Question: Where is the man looking?
Tambaya: Ina mutumin yake kallo?
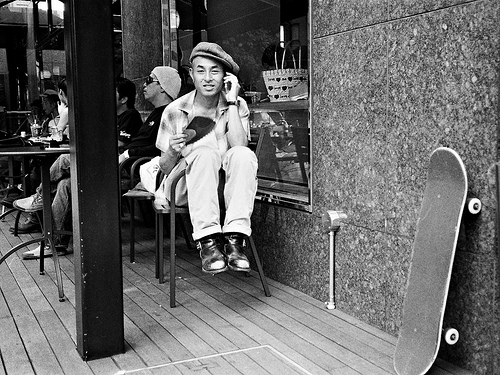
Answer: At the camera.
Amsa: Ga kamarar.